Joseph von Rudolphi

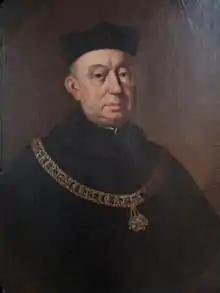
Joseph von Rudolphi

Joseph von Rudolphi, or Joseph von Rudolfi, (16 May 1666 – 7 March 1740) was the abbot and kitchen master of the Abbey of Saint Gall. He served from 1717 until his death.